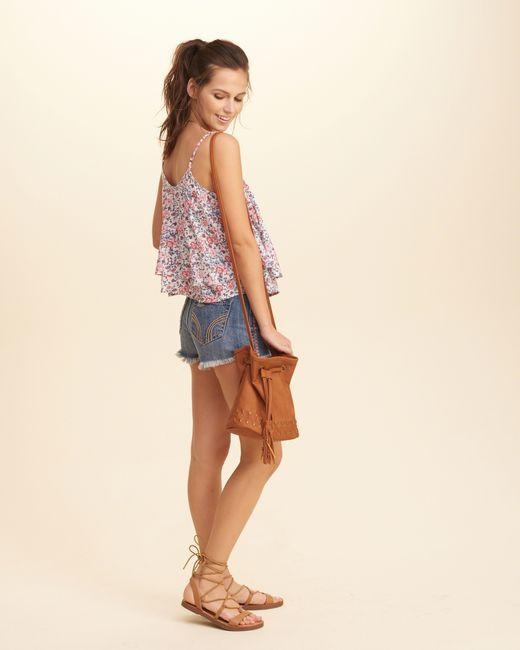
Sommerlicher Stil, T-Shirt und Shorts mit Sandalen